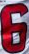
Number: 6